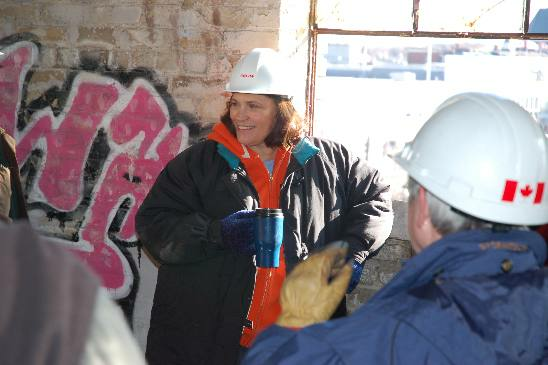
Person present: Yes